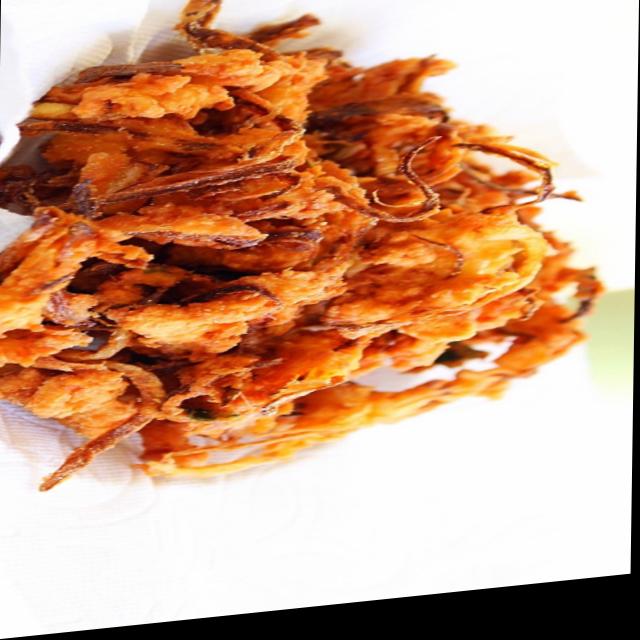
Dish: pakode